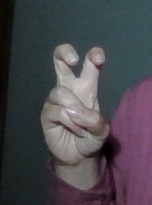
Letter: toot